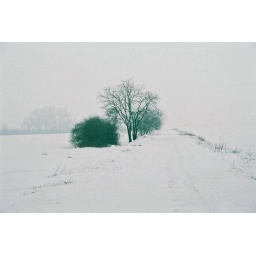
It's not black &amp;amp; white photo, it's only cloudy and misty winter day in central Poland...